Ivan Maksimović

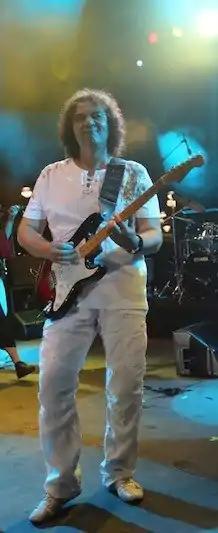
Ivica Maksimovic playing with the No Smoking Orchestra

Ivan 'Ivica' Maksimović (12 August 1962 – 7 November 2019) was a Serbian rock, Balkan ethnic, folk and pop guitarist. He was also a composer, arranger songwriter and actor. He played in the Yugoslavian heavy metal band Metro, pop-folk band 'Ljute papričice' and was a member of The No Smoking Orchestra. He was also active in several other side projects with pop singers.